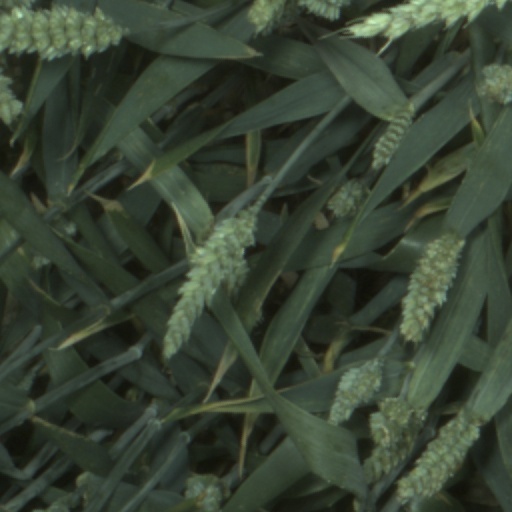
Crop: wheat